Trevor Horn

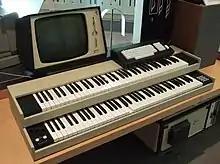
In the 1980s, Horn incorporated samples into pop music using a Fairlight CMI synthesiser.

Horn assembled studio equipment, including a Roland TR-808 drum machine, a sequencer, a Minimoog synthesiser and Simmons electronic drums. He spent £18,000 on a Fairlight CMI, an early digital synthesiser, one of four in the UK at the time. The Fairlight was one of the first digital samplers, allowing musicians to play back samples such as sound effects at different pitches. He said later: "I knew what it was capable of, because I understood what it did. Most other people didn't understand at the time – sampling was like a mystical world." Horn is credited as the "key architect" in incorporating sampling into "the language of pop". His understanding of electronic equipment made him influential on the development of pop music in the following decade.